T-shirt

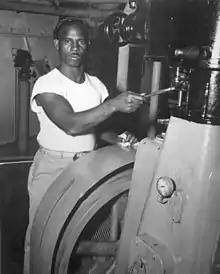
US Merchant Marine sailor in 1944

Simple, T-shaped top garments have been a part of human clothing since ancient times; garments similar to the T-shirt worn earlier in history are generally called tunics.